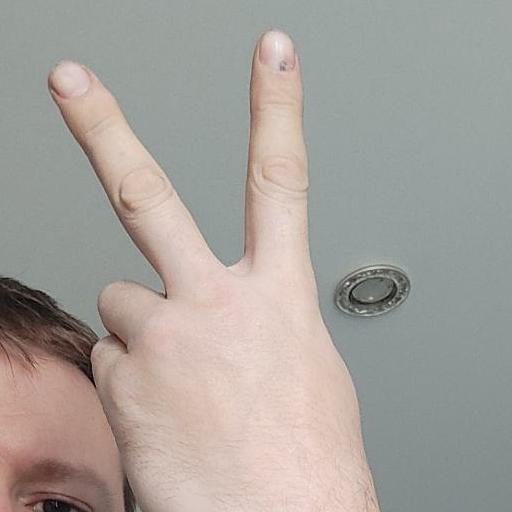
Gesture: peace_inverted